Street Supremacy

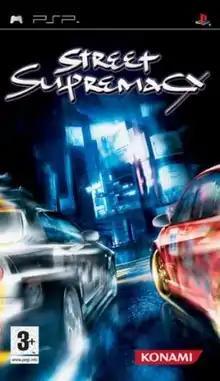
European cover art

Street Supremacy is a racing video game developed by Genki and published by Konami in North America, Europe and Australia. It is part of the "Tokyo Xtreme Racer" series, despite not being named as such. It was released on April 21, 2005, in Japan, February 28, 2006, in North America, September 2006 in France and Oct 6, 2006 in Australia for the PlayStation Portable. It received poor reviews from critics, primarily citing its loading times and driving mechanics.